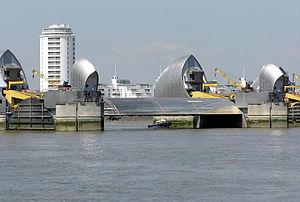
La barrière de la Tamise est la deuxième plus grande barrière contre les inondations marines après l'Oosterscheldekering aux Pays-Bas. Située en aval de Londres, sur la Tamise, elle a été installée pour empêcher la ville d'être inondée par les marées et les tempêtes maritimes.